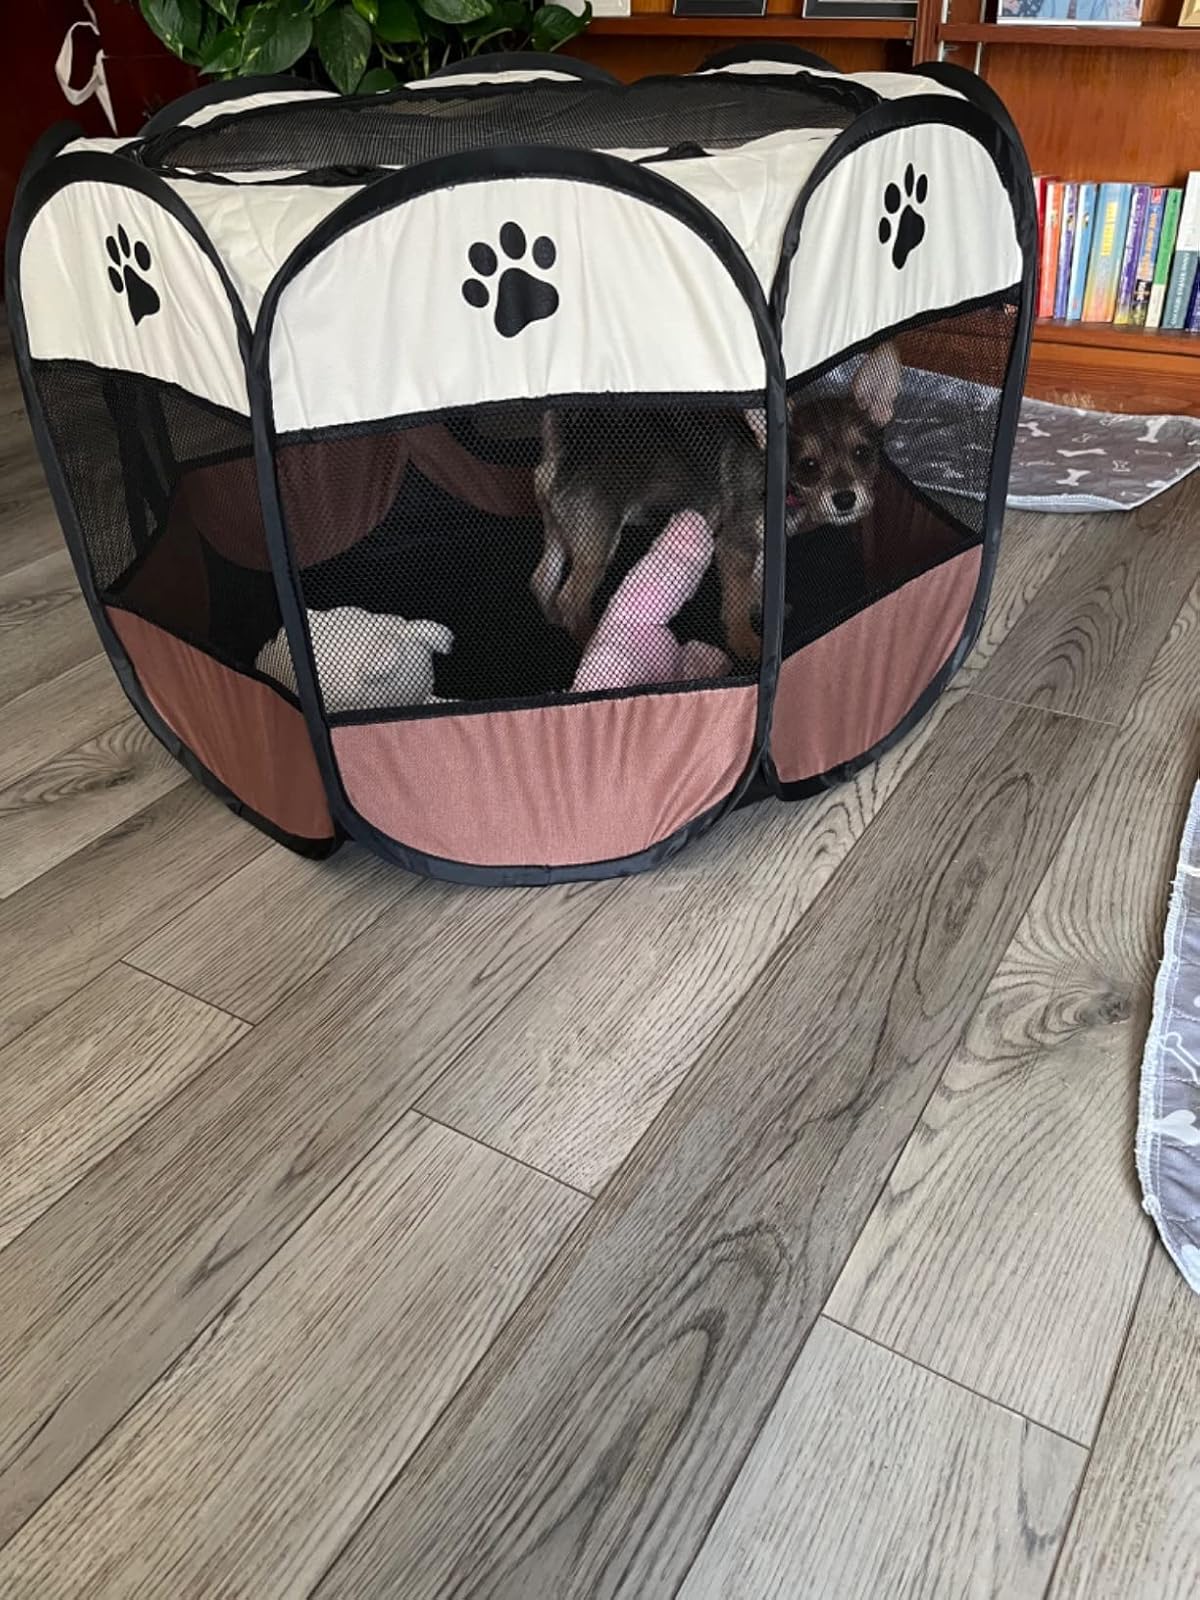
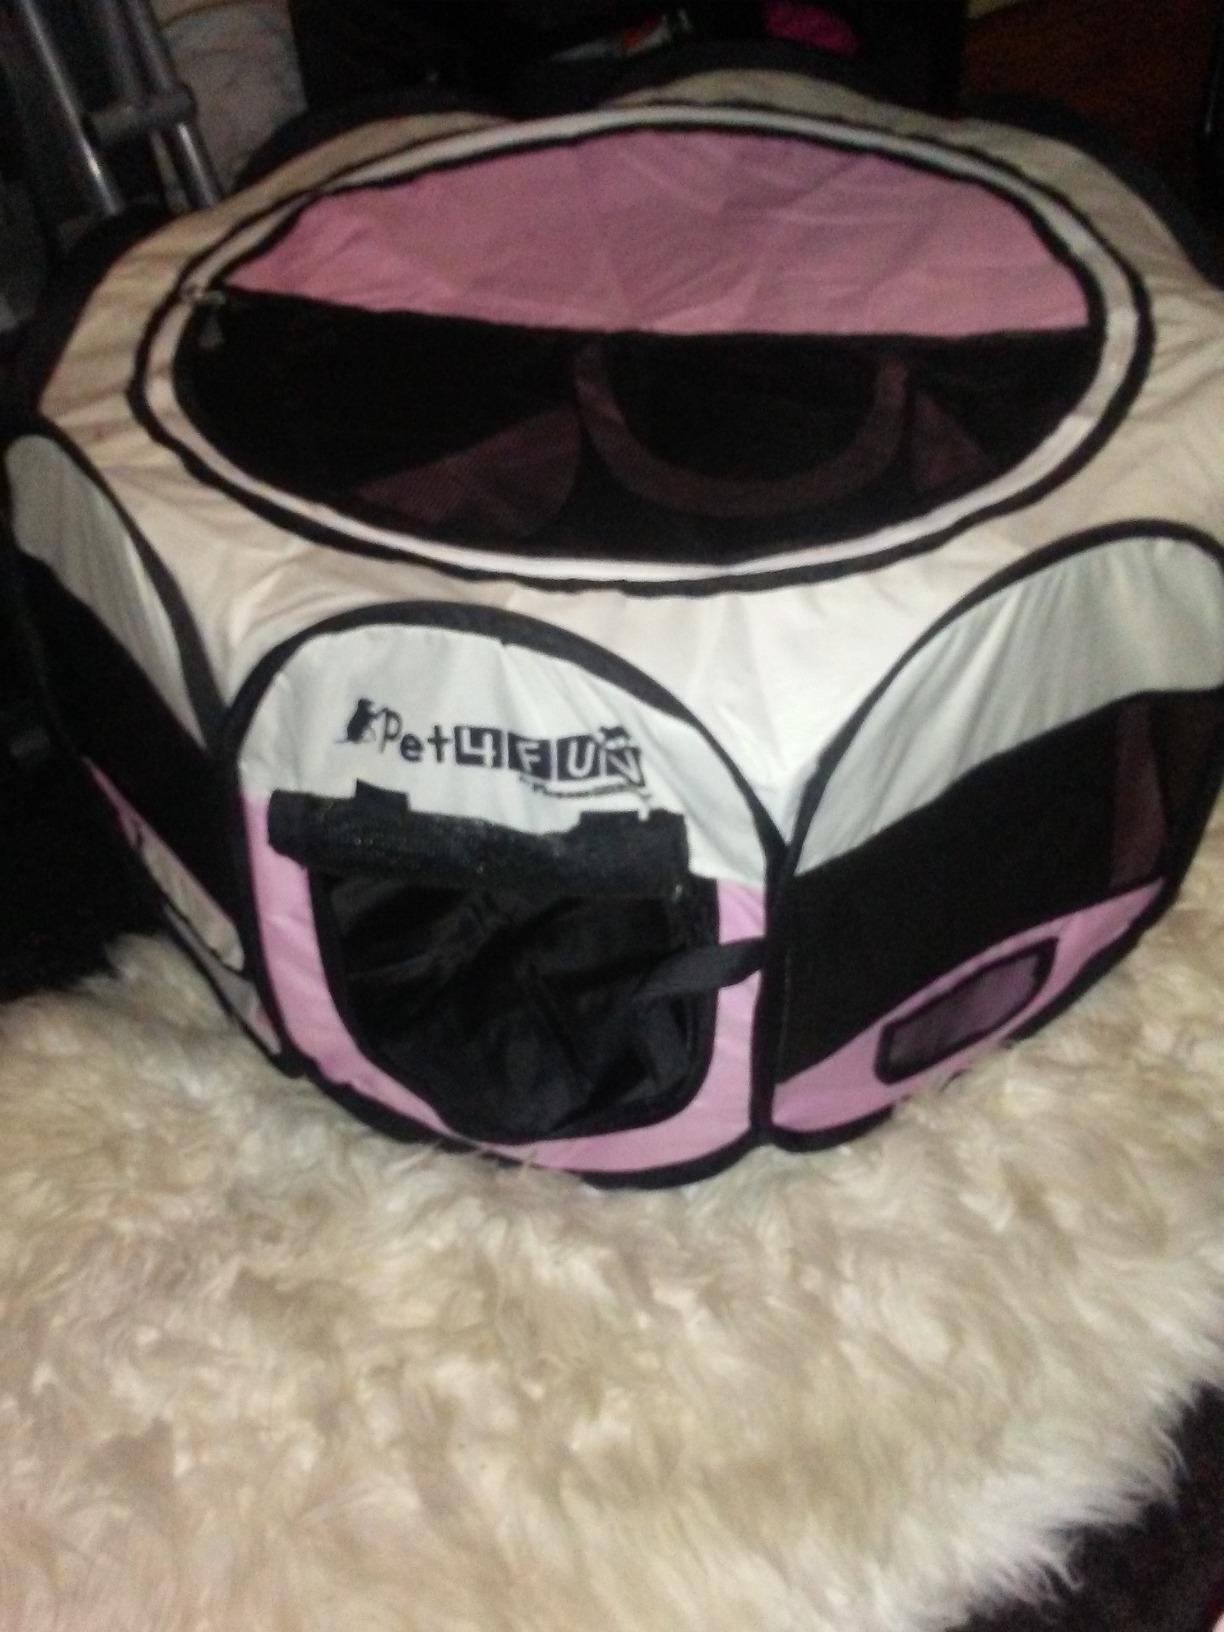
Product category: items_kennel
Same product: no